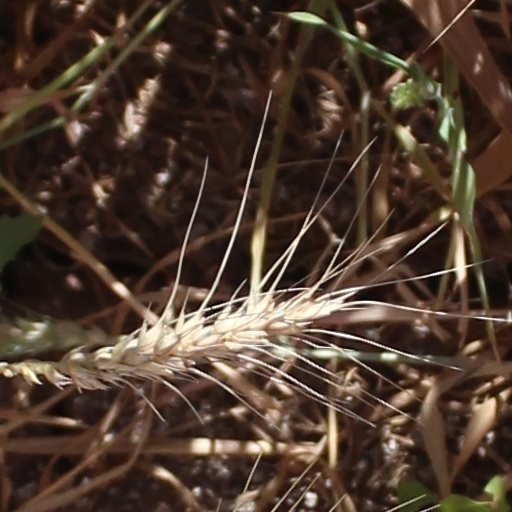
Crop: wheat